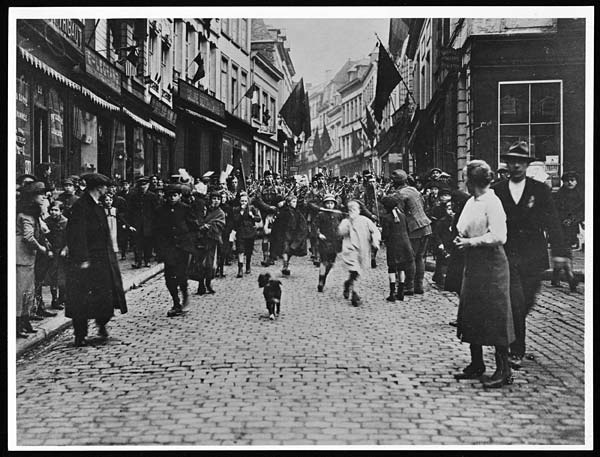
A group of people walking down a street with a dog.
A vintage photograph of a dog and people walking down a city street.
A large group of peope walk down a stone city street.
Numerous men women and children are walking down a street.
An old picture of a large group of people watching a parade in the streets.